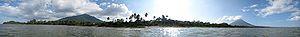
Ometepe est une île située dans le lac Nicaragua, au Nicaragua. Elle est constituée de deux stratovolcans, le Concepción, actif, et le Maderas, sans activité historique. Son nom vient du nahuatl : ōme et tepētl. Sur le plan administratif, l'île appartient au département de Rivas.